Åndalsnes Station

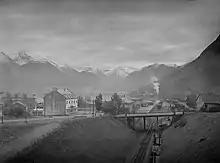
The station in 1948 with the cutting in the foreground

The area where the station is located is built on reclaimed land, as the Åndalsnes side of Isfjorden is sufficiently shallow. The earthwork for the reclaiming was taken from a cutting built to allow the line access to Åndalsnes. The earthwork was transported using temporary gauge railways. In 1912, tests were done in the area of the cutting to establish if it should be a cutting or a tunnel. Work with excavation started in 1915, with the cutting up to deep. It was necessary to move one house to make room for the line through Åndalsnes. The station building was built in 1923 and 1924, and had an area of . It cost to build. Both the main station building and the auxiliary buildings were designed by Gudmund Hoel of NSB Arkitektkontor, the in-house architecture firm for the Norwegian State Railways, who were responsible for construction.